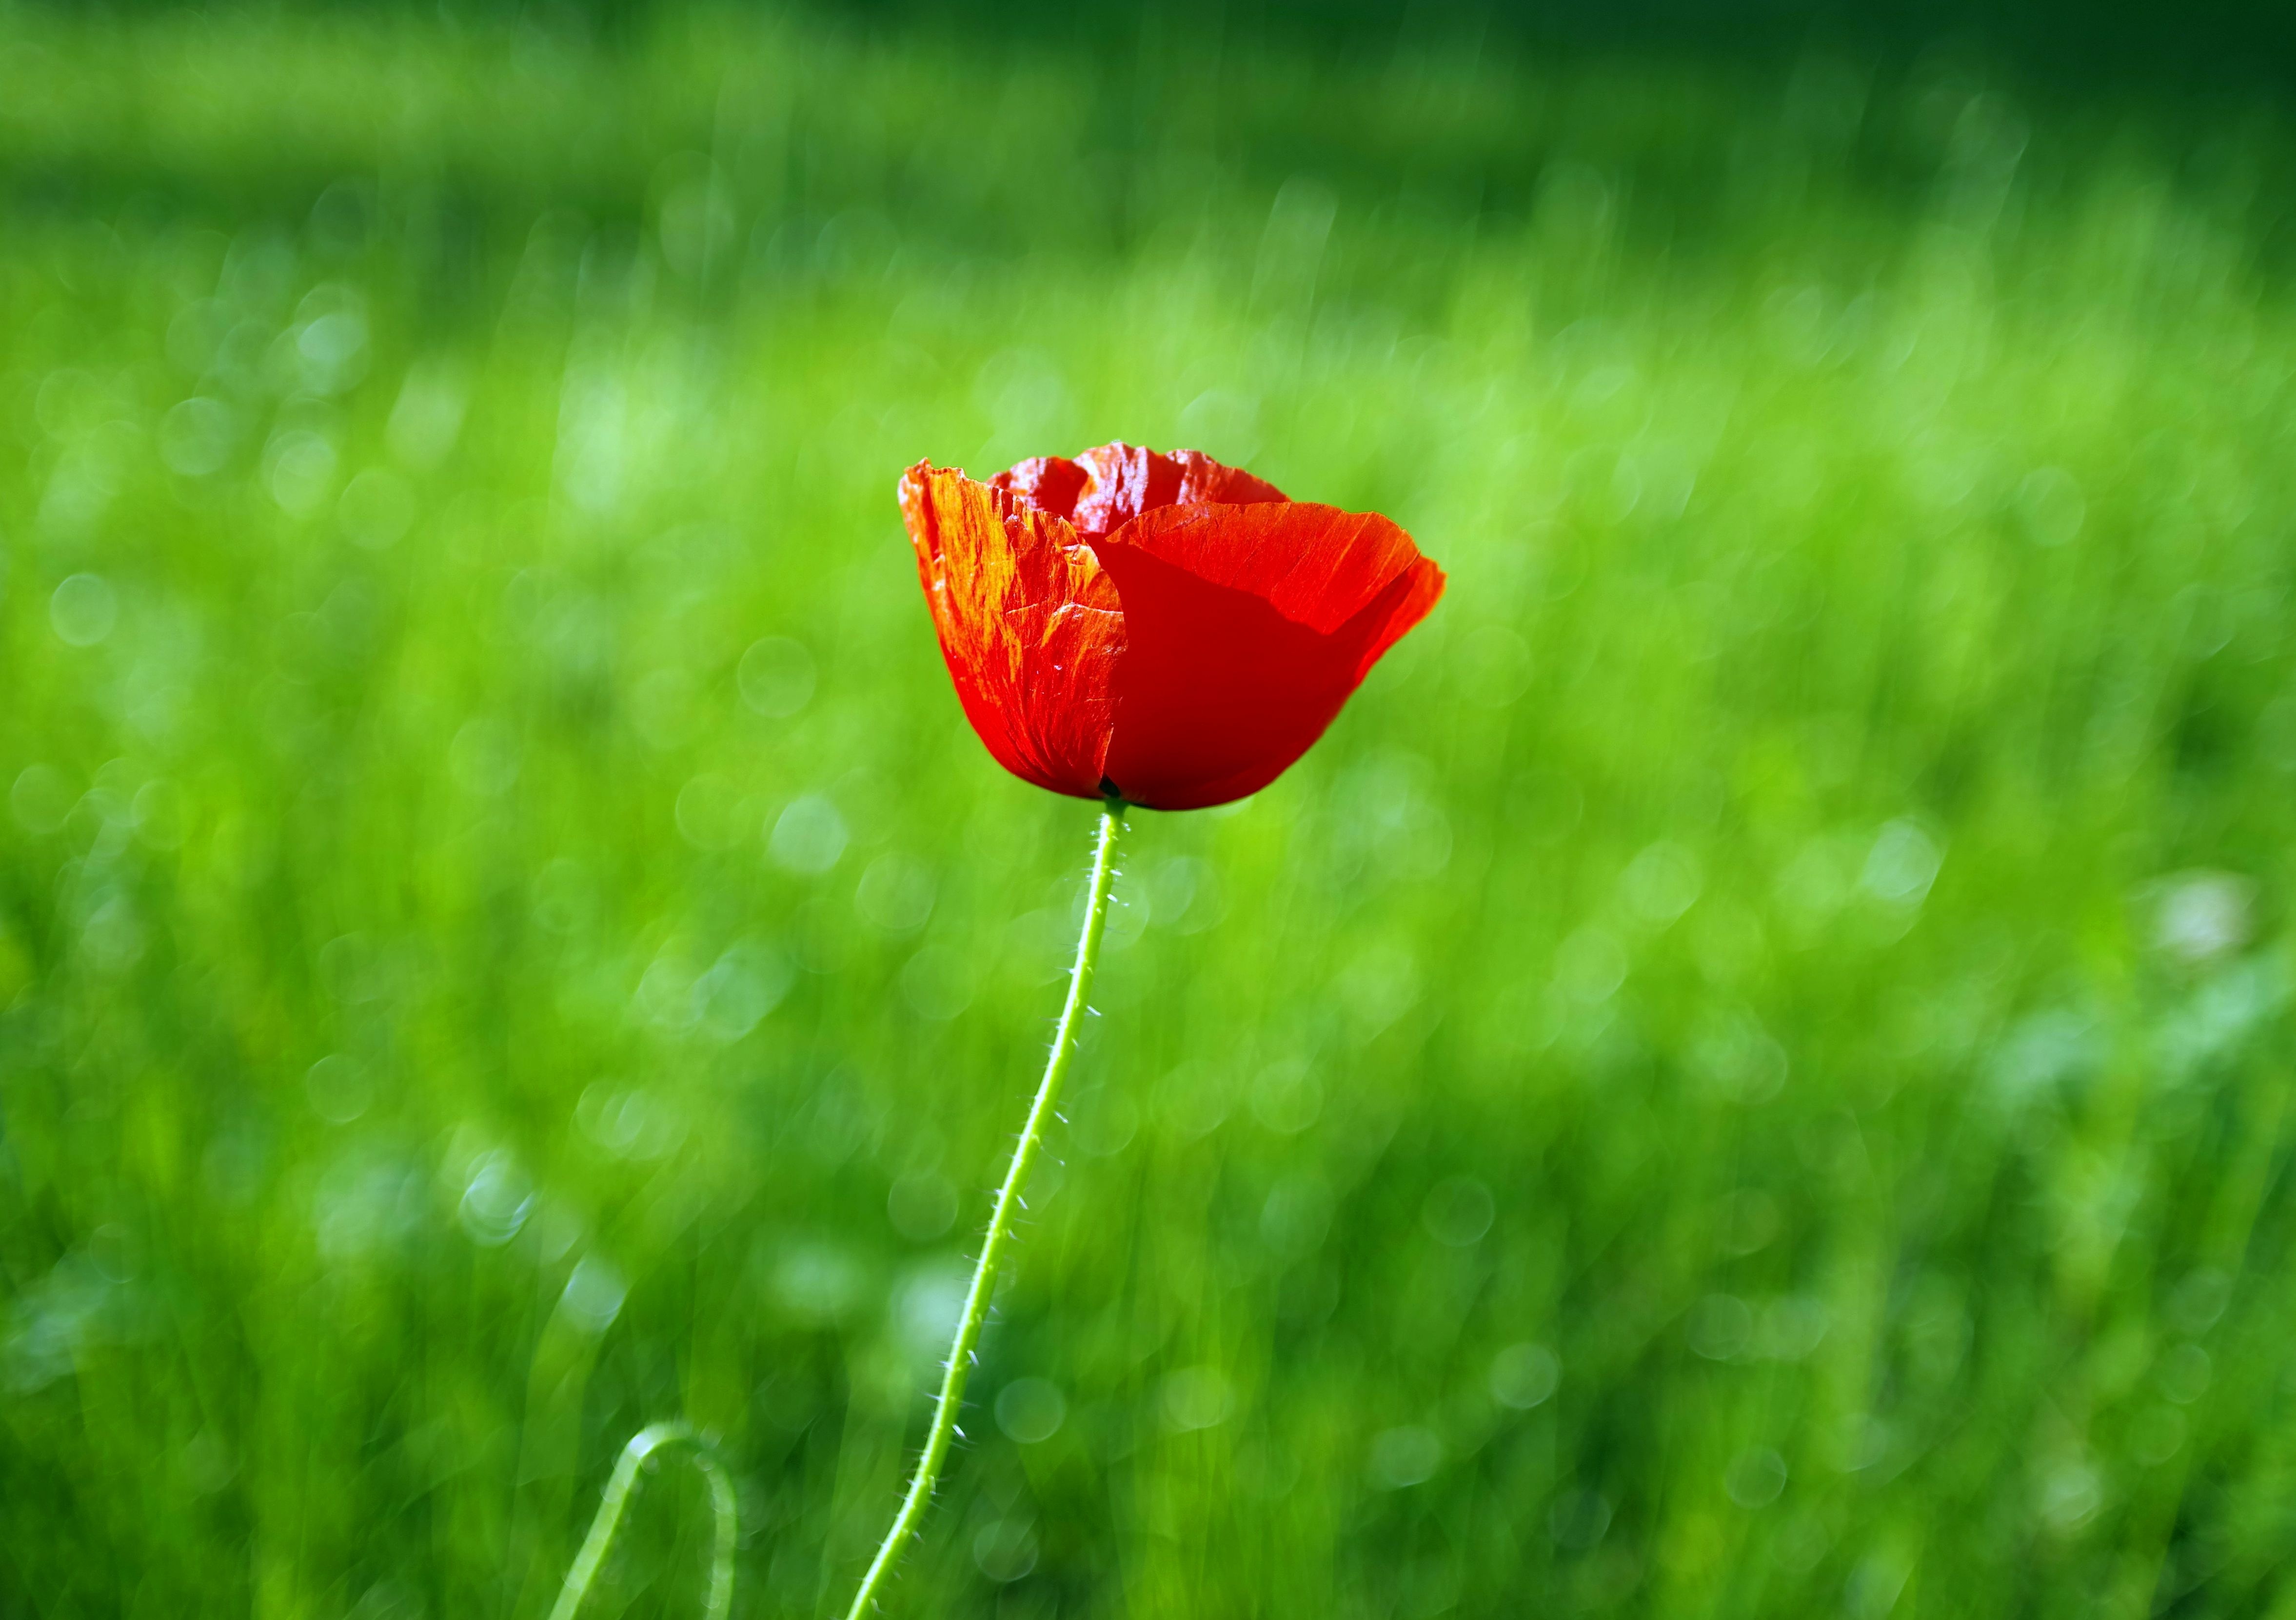
nature, grass, dew, plant, field, lawn, photography, meadow, sunlight, leaf, flower, petal, green, red, flora, wildflower, flowers, close up, sunny, grassland, beauty, poppy, coquelicot, macro photography, flowering plant, the delicacy, grass family, plant stem, land plant, poppy family